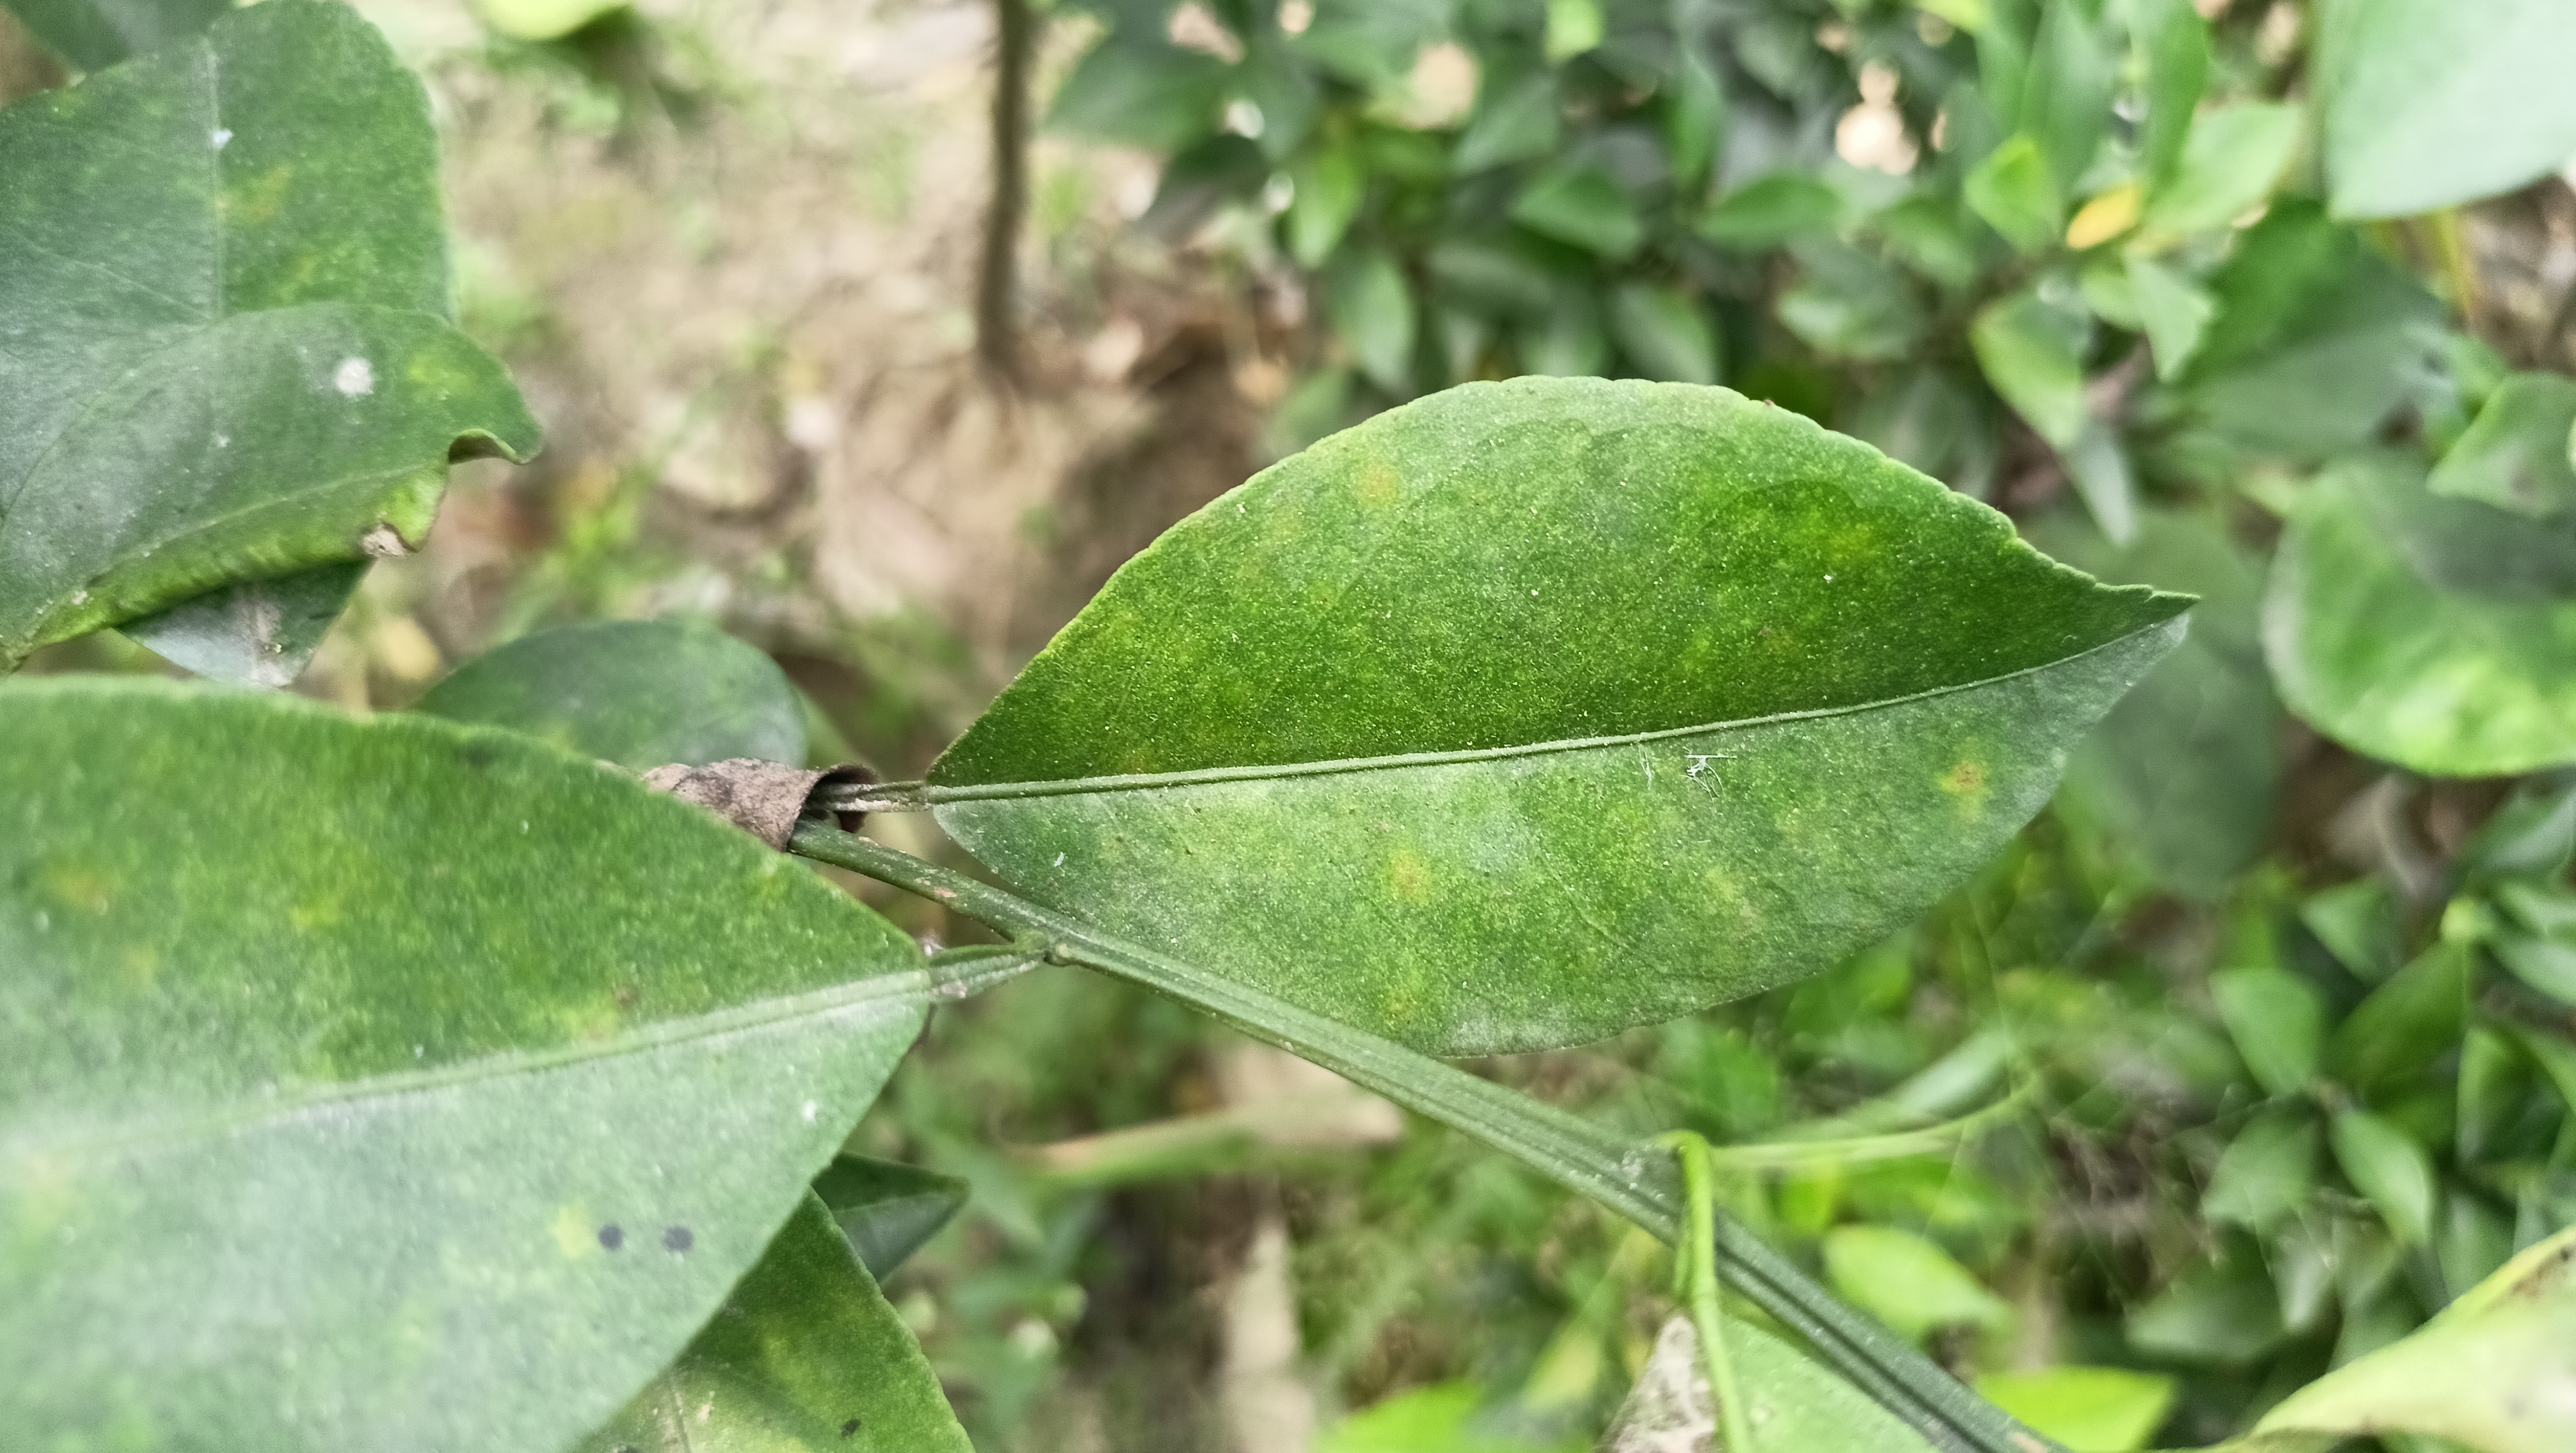
Mandarin leaf variety: China Mishti